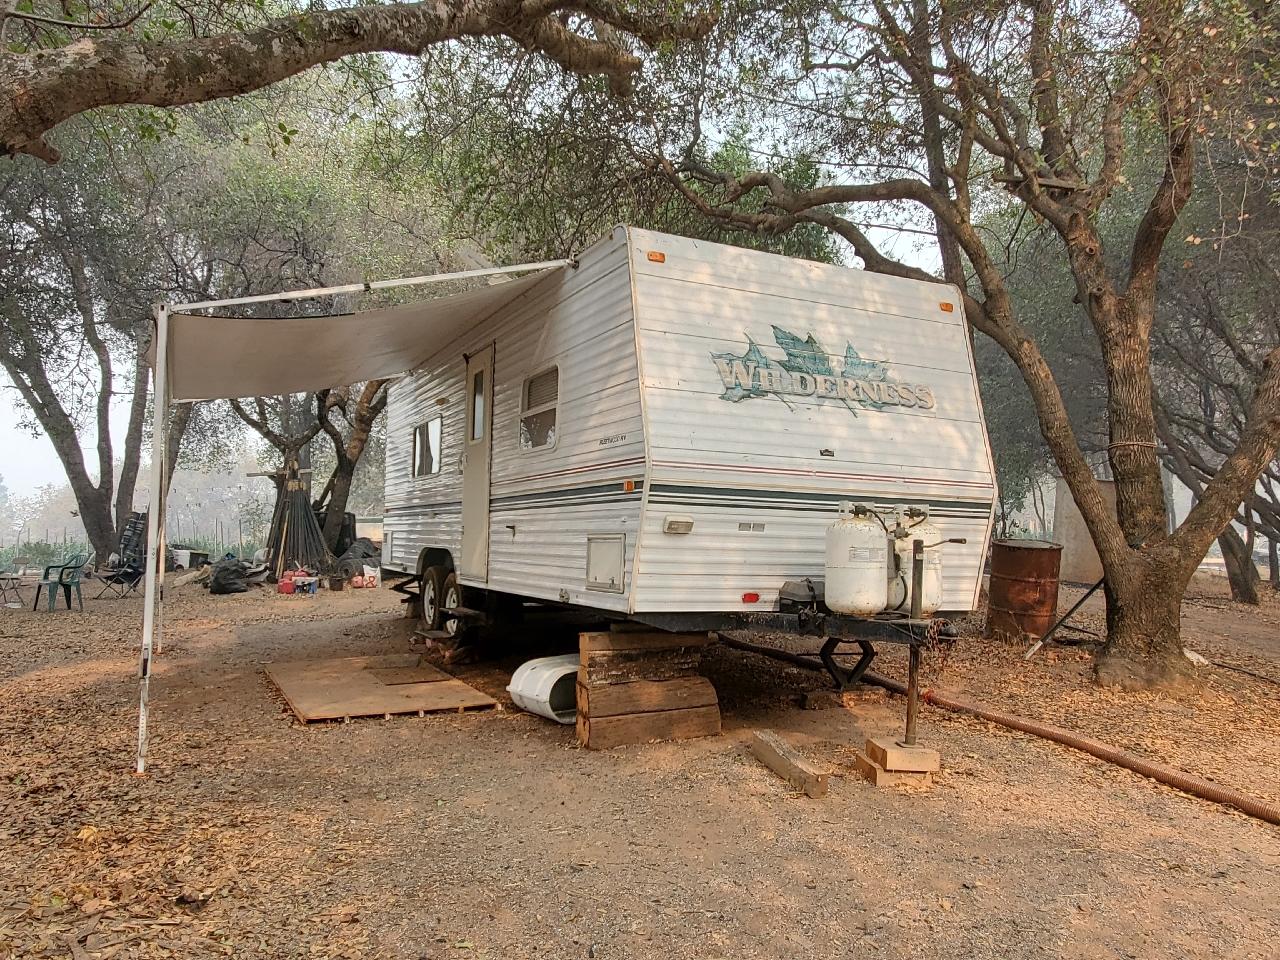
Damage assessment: no_damage